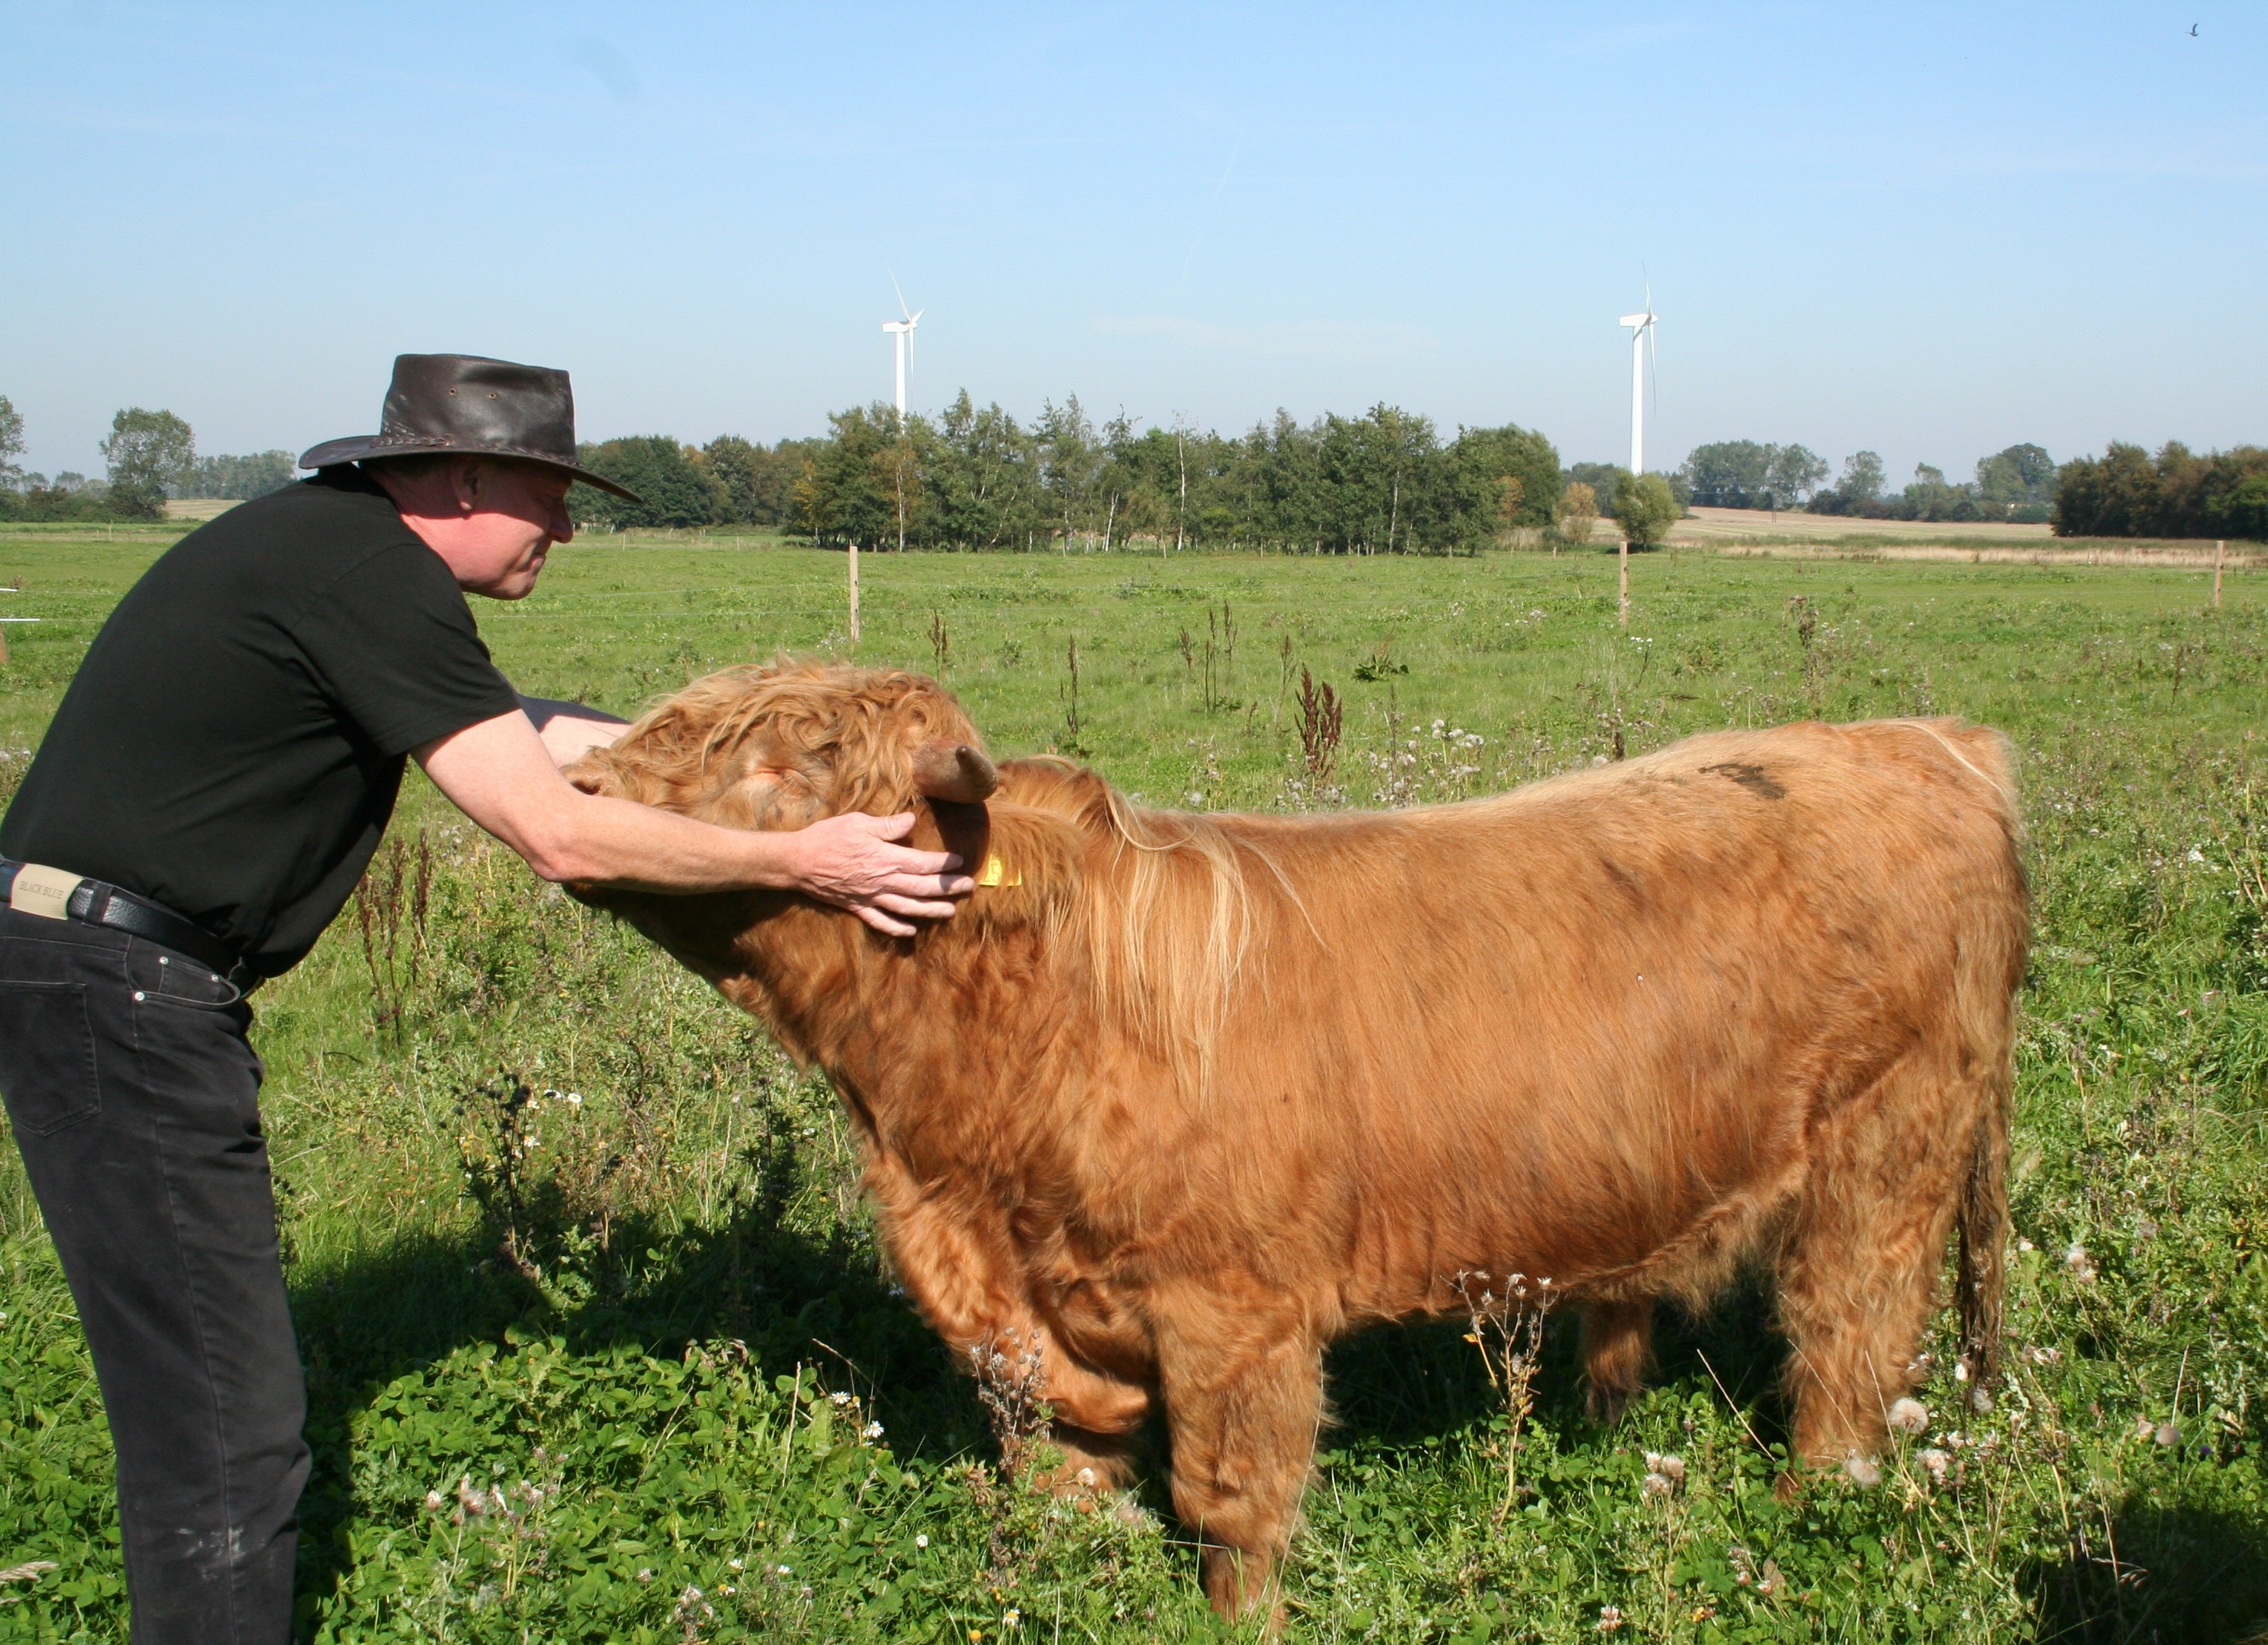
field, farm, love, pasture, grazing, mammal, bull, grassland, cattle like mammal, cow goat family, scottish highland cattle